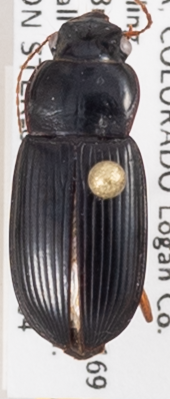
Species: Harpalus pensylvanicus
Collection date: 2019-09-04 04:00:00
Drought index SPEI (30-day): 0.282
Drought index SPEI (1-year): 0.438
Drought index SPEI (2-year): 0.86